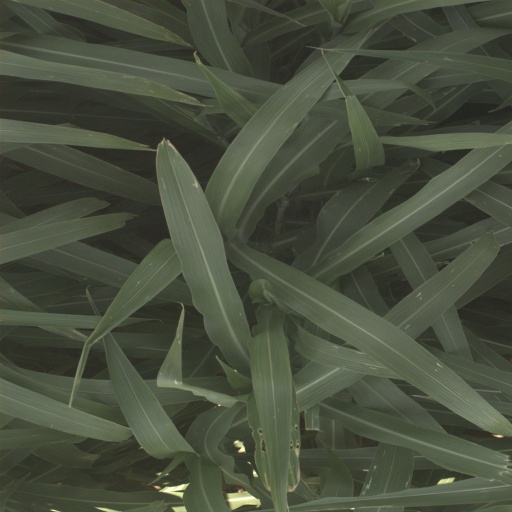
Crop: sorghum